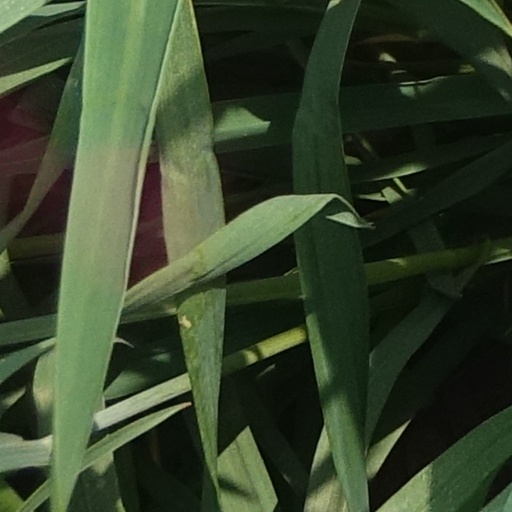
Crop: wheat